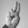
ASL letter: U